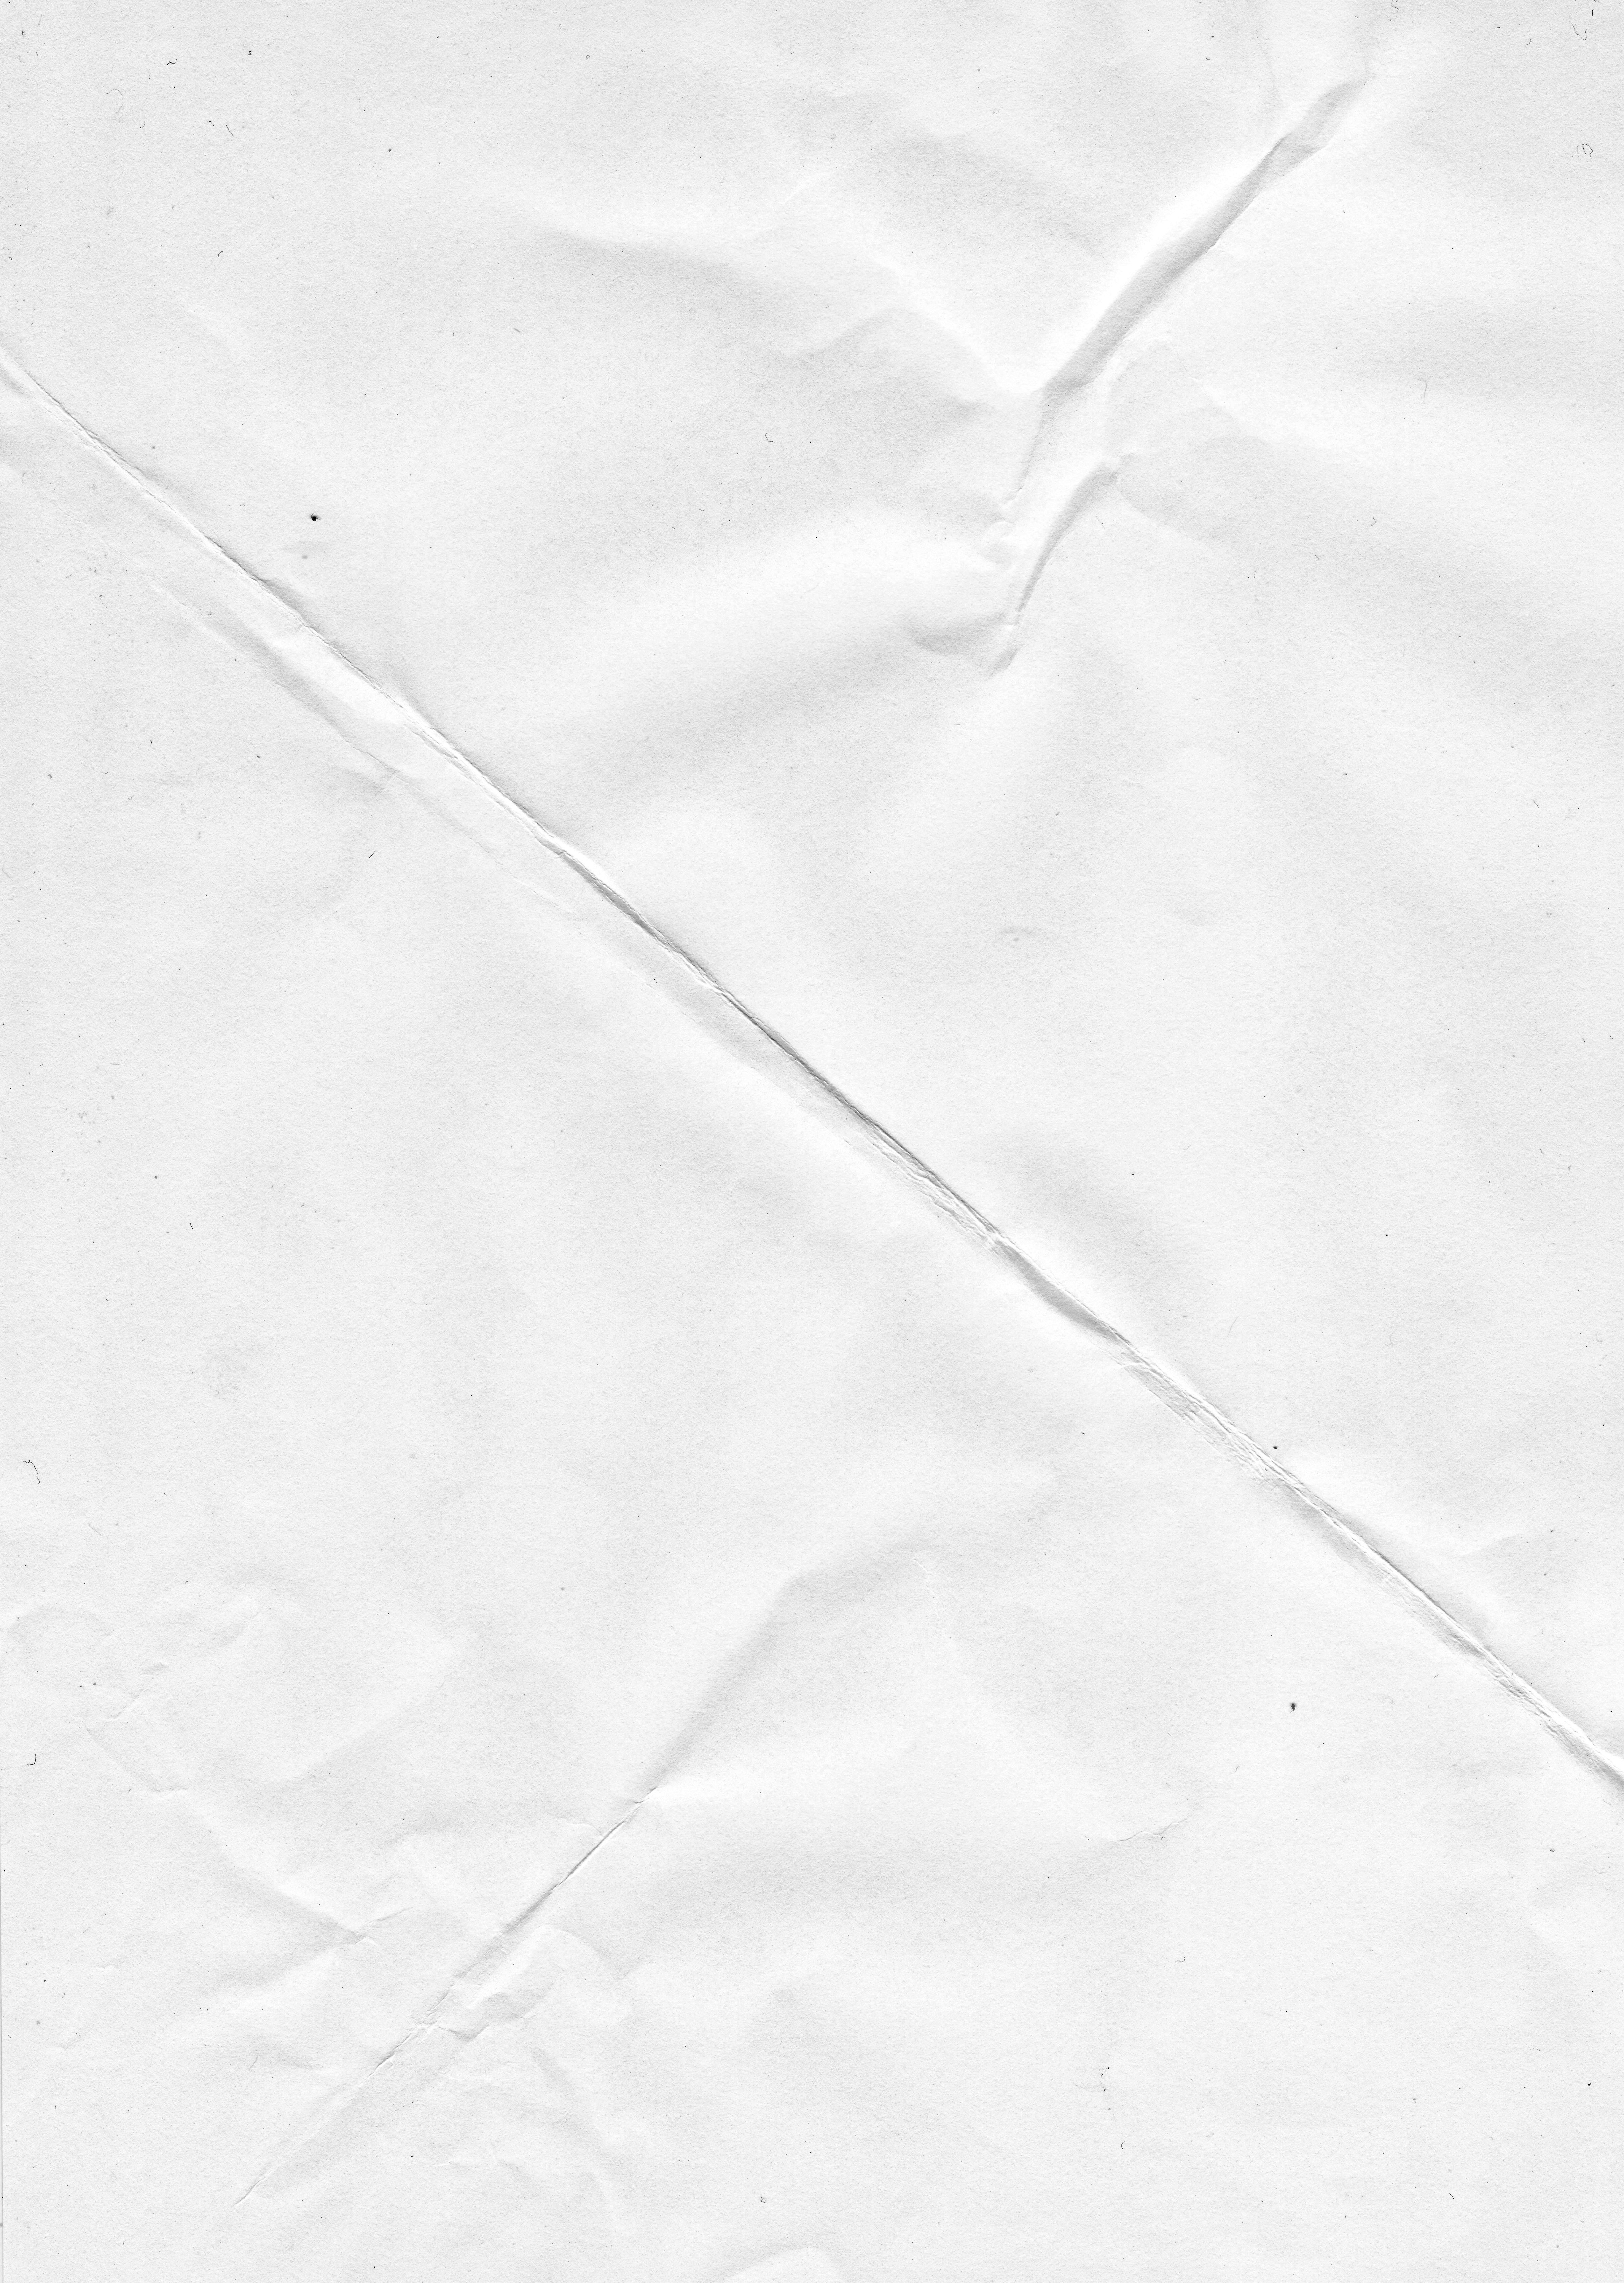
Label: paper